The Man Who Reclaimed His Head

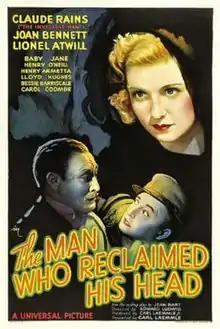
Theatrical release poster

The Man Who Reclaimed His Head is a 1934 American drama film directed by Edward Ludwig and written by Jean Bart and Samuel Ornitz. The film stars Claude Rains, Joan Bennett, Lionel Atwill, Juanita Quigley, Henry O'Neill and Henry Armetta. The film was released on December 24, 1934, by Universal Pictures.